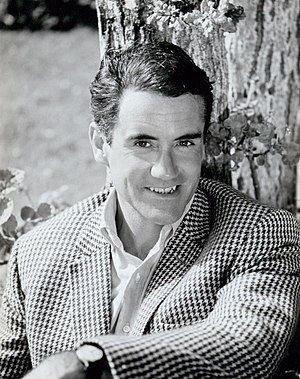
Ian Bannen
Ian Bannen var en skotsk karakterskuespiller og lejlighedsvis førende mand.